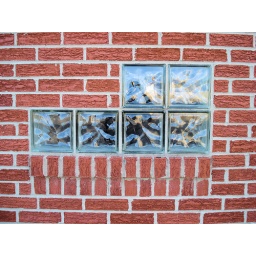
Woody's Grocery Store in West Carrolton (Dayton area), Ohio. These are some of the windows in the walls ...